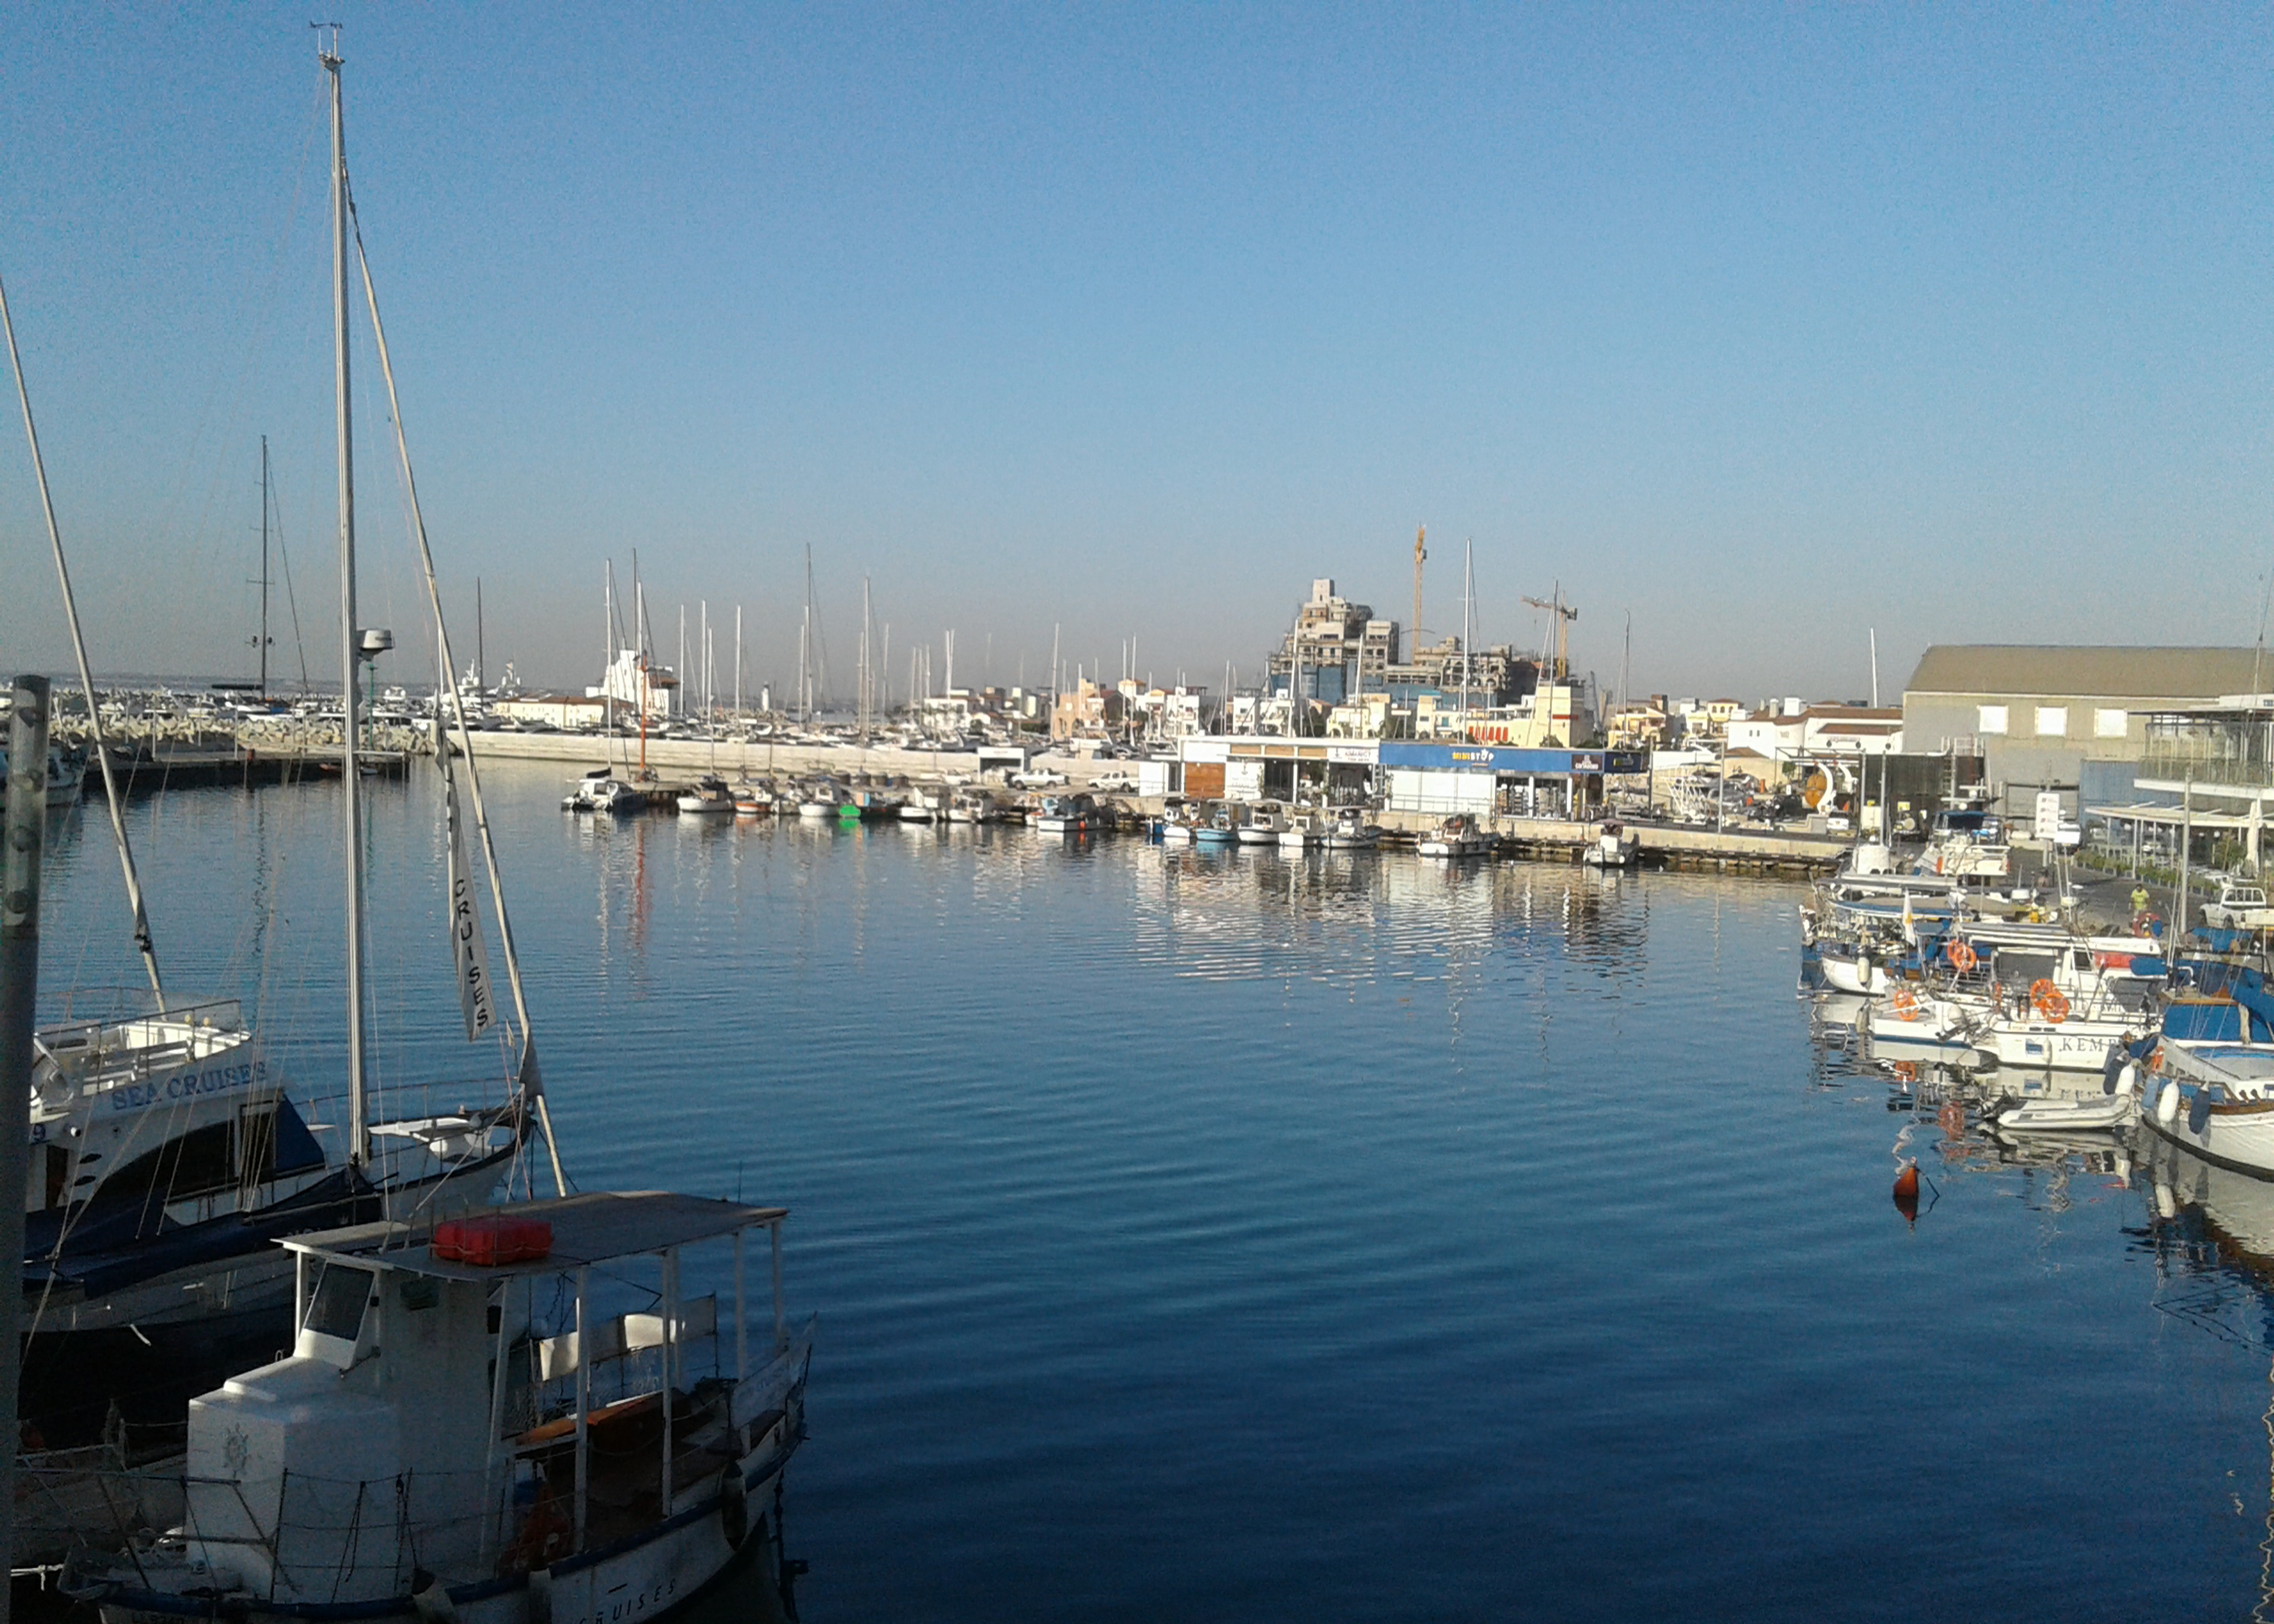
development, vessel, fishing, jetty, water, boat, boats, canoe, within walking, sky, watercraft, transport hub, vehicle, lake, body of water, morning, ship, mast, waterway, dock, horizon, harbor, calm, city, coast, port, channel, water transportation, marina, nonbuilding structure, ocean, sailboat, reflection, boating, sea, boats and boating equipment and supplies, evening, vacation, transport, tourism